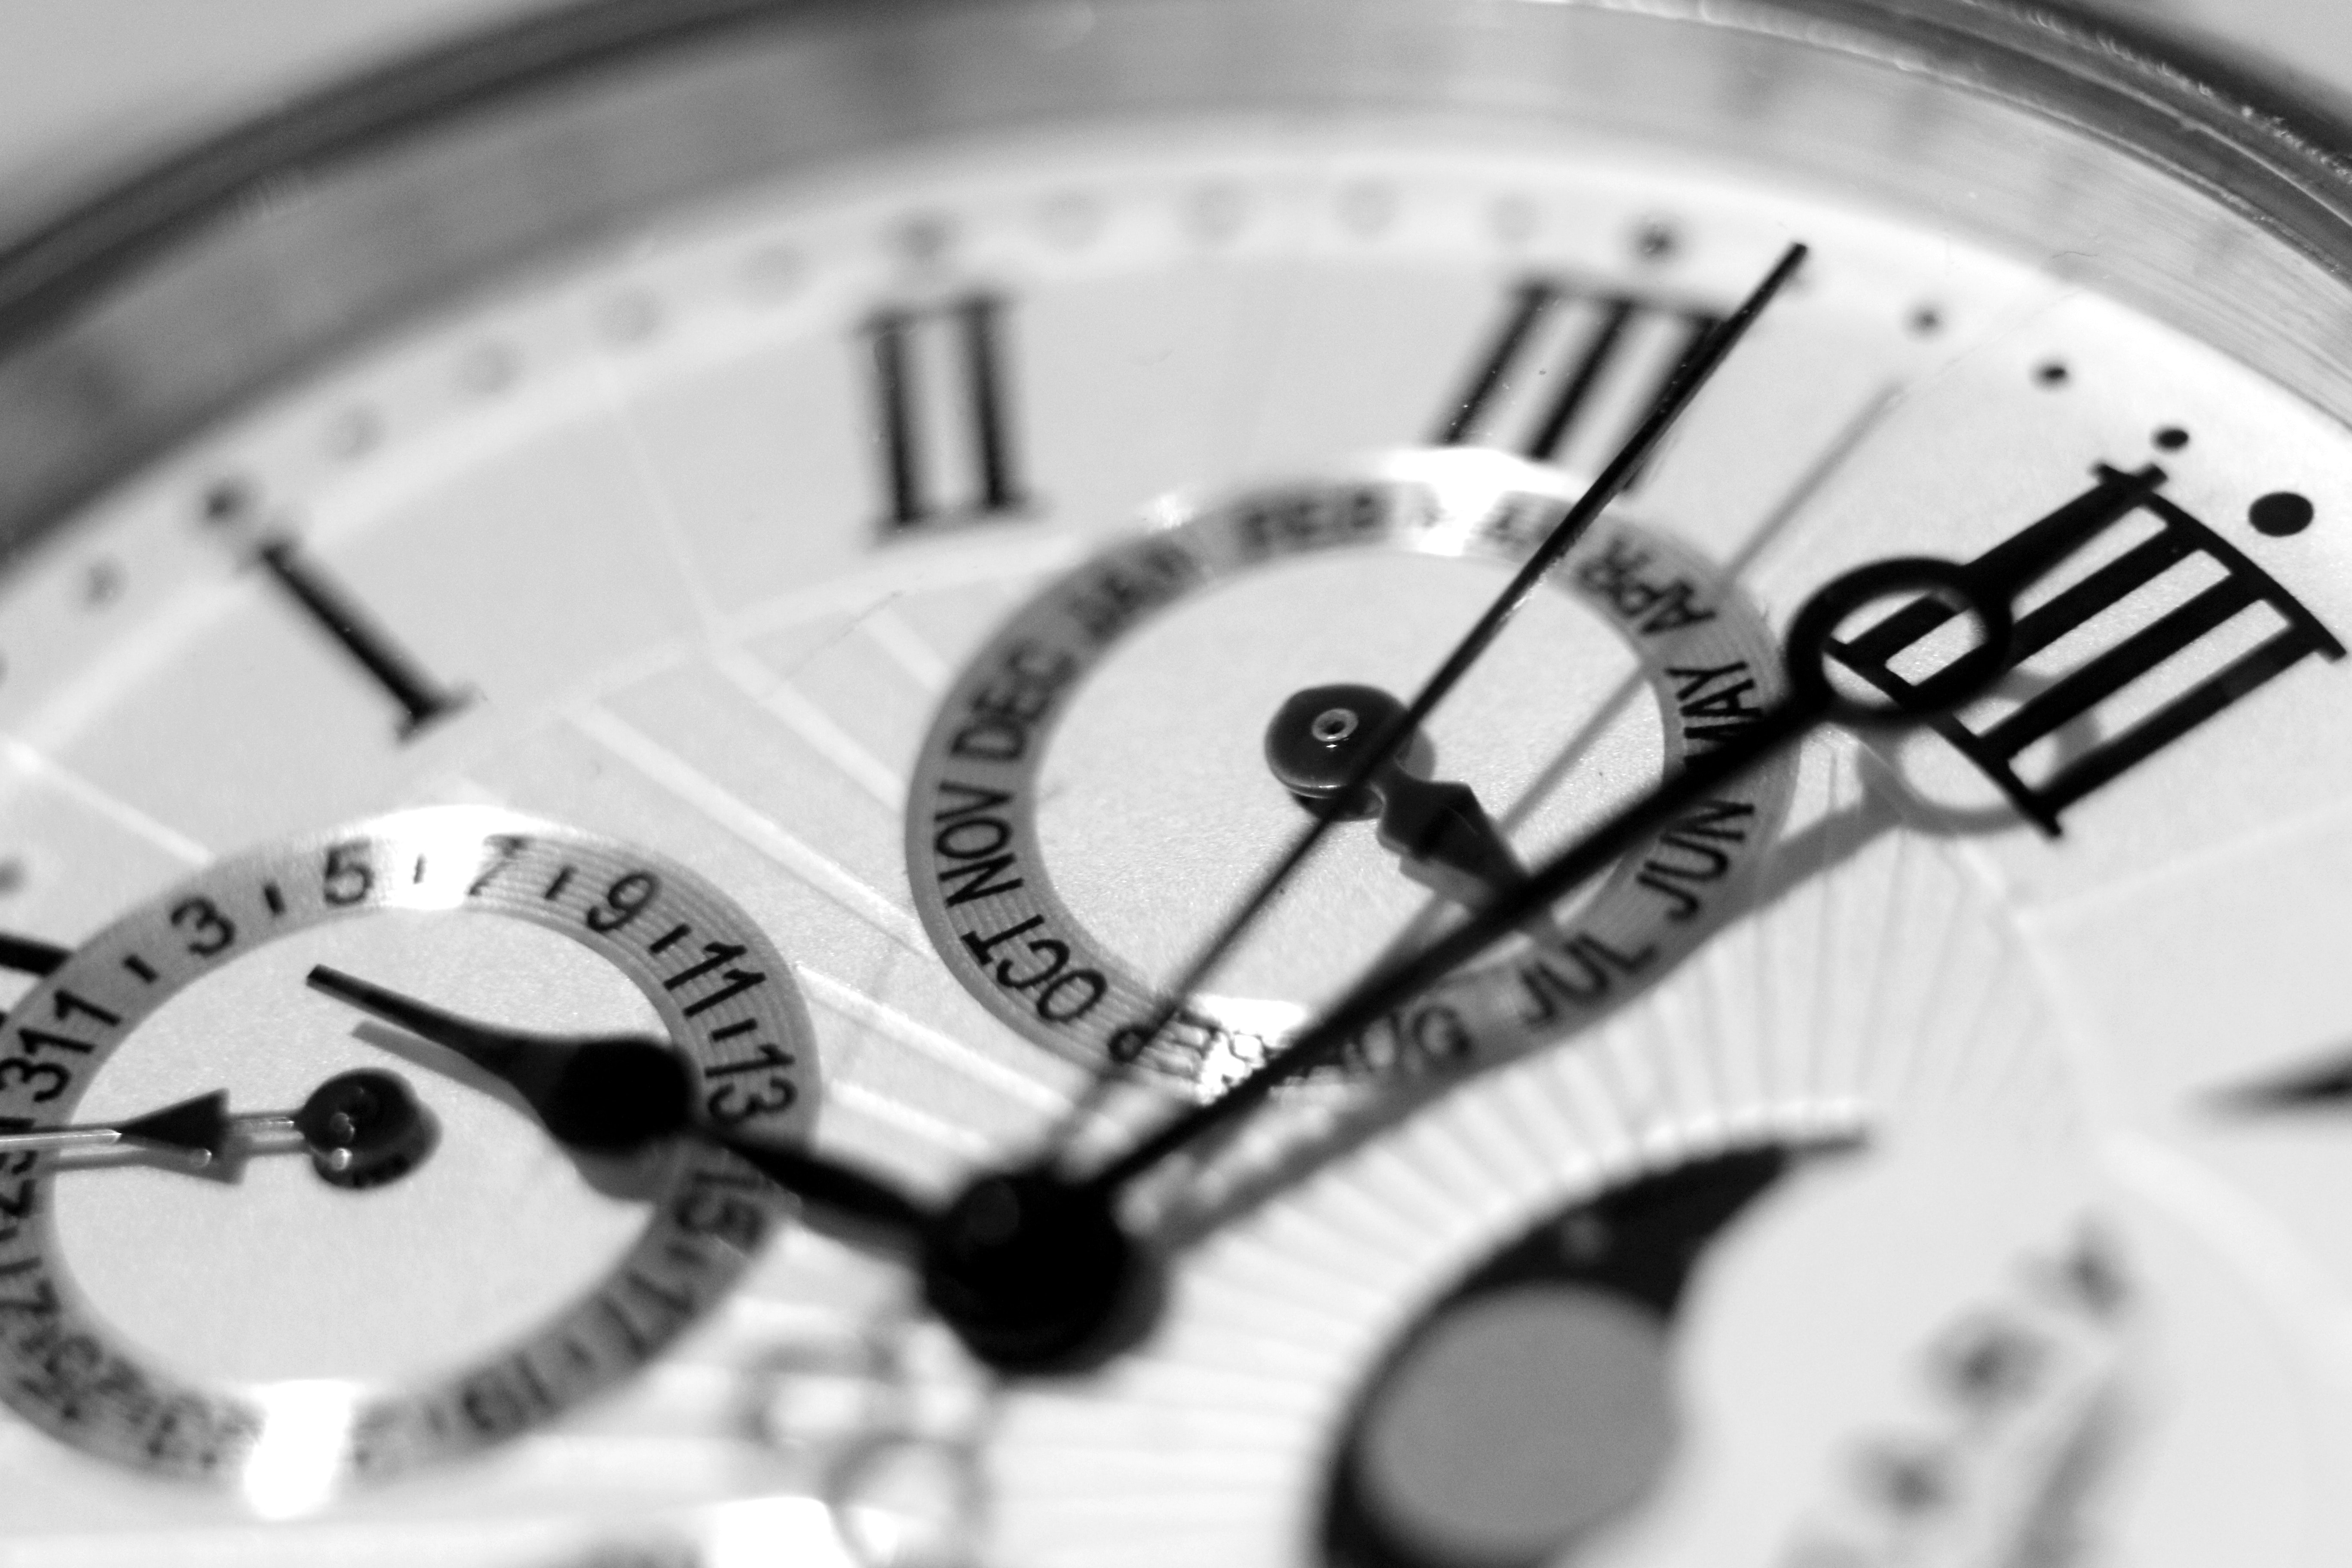
watch, black and white, close up, photography, monochrome photography, monochrome, font, metal, brand, stock photography